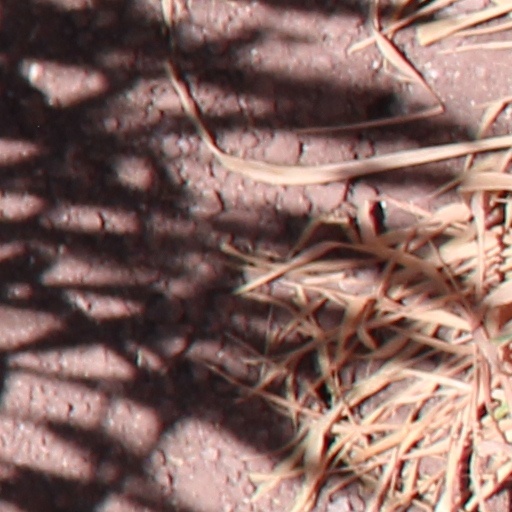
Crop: wheat